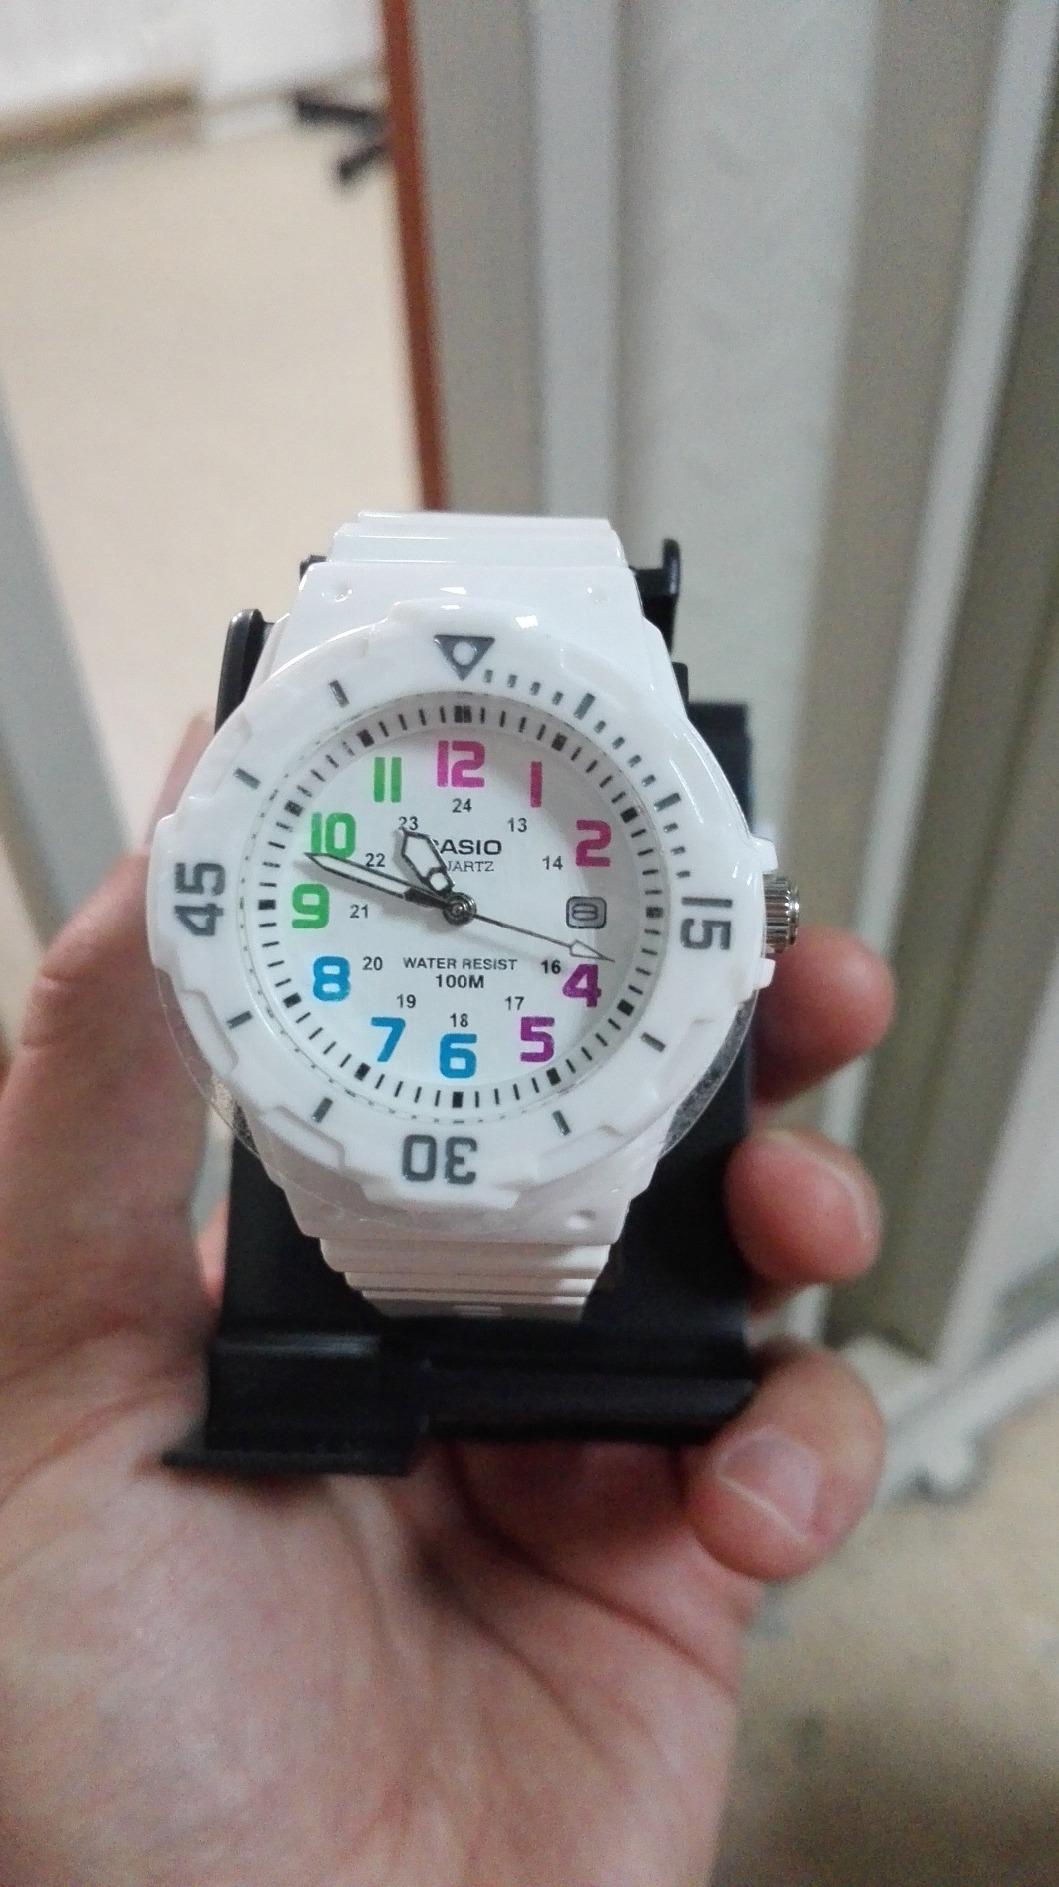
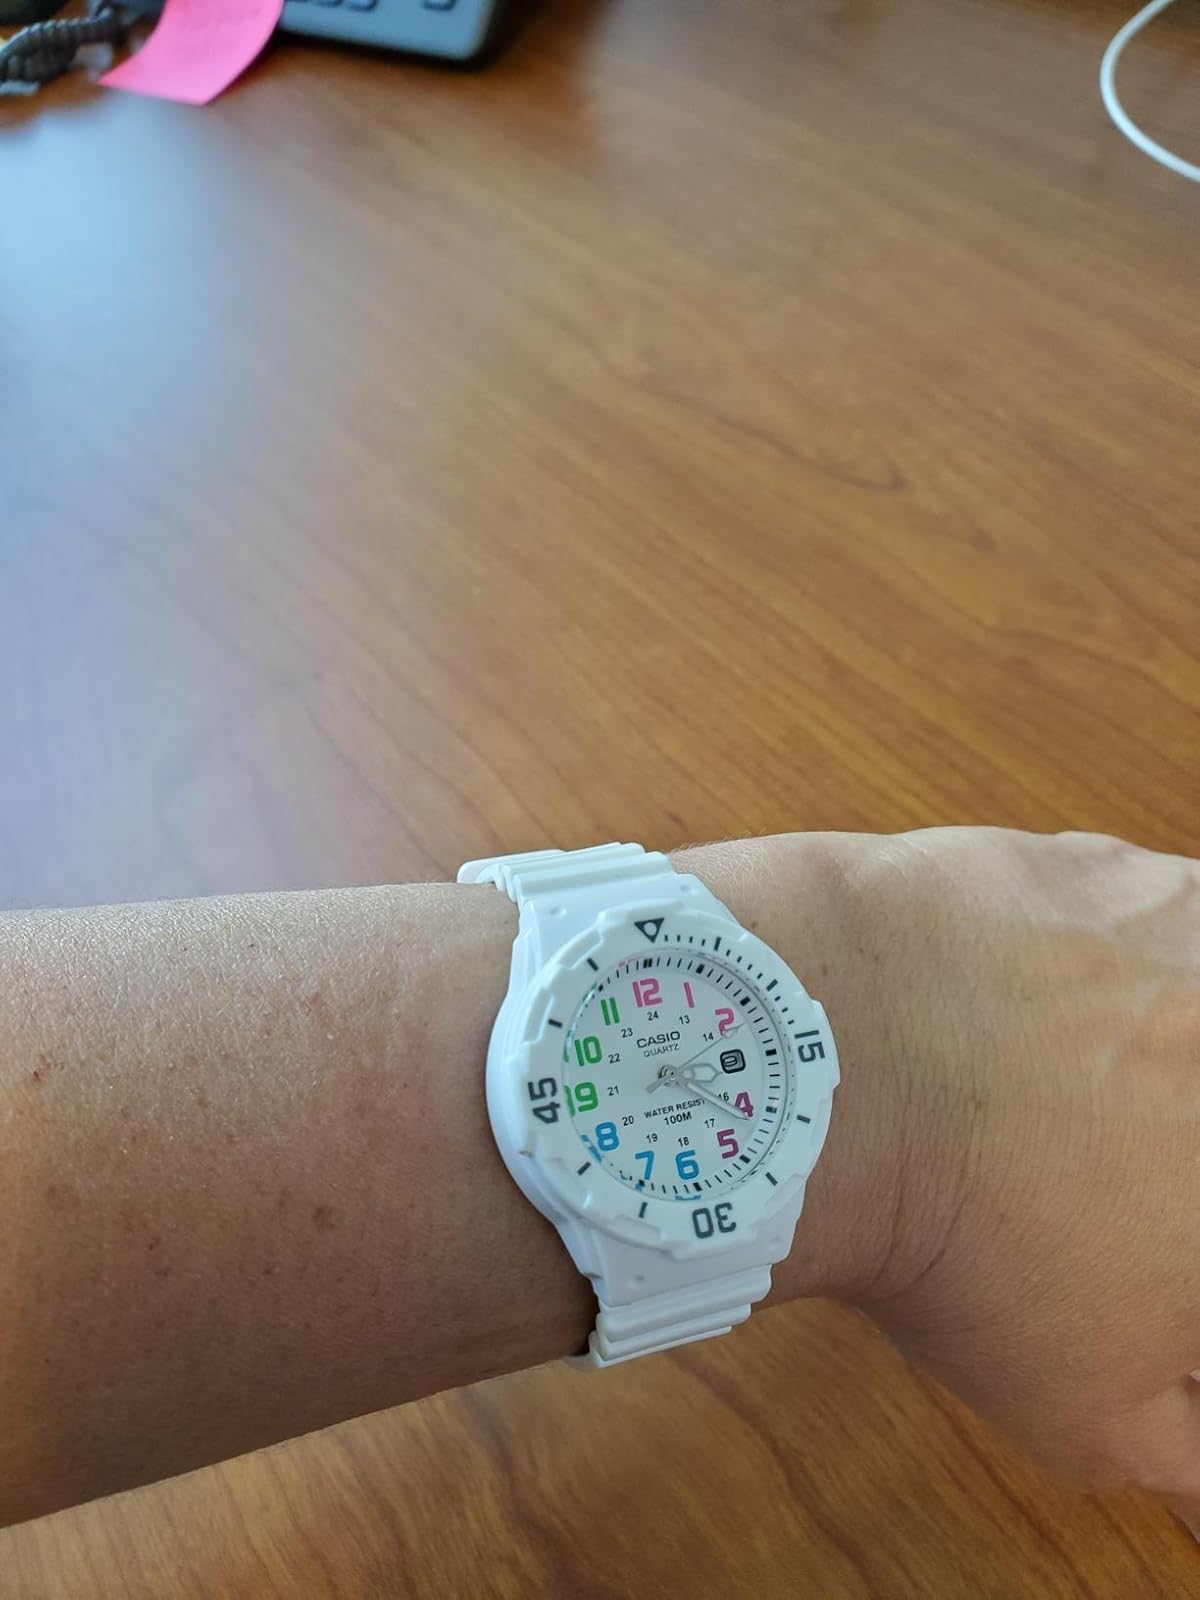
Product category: accessories_watch
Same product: yes